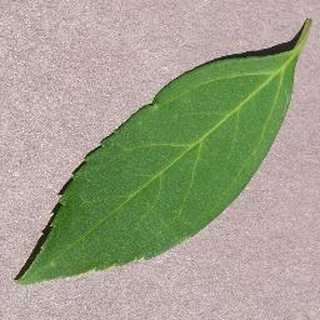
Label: healthy_cherry